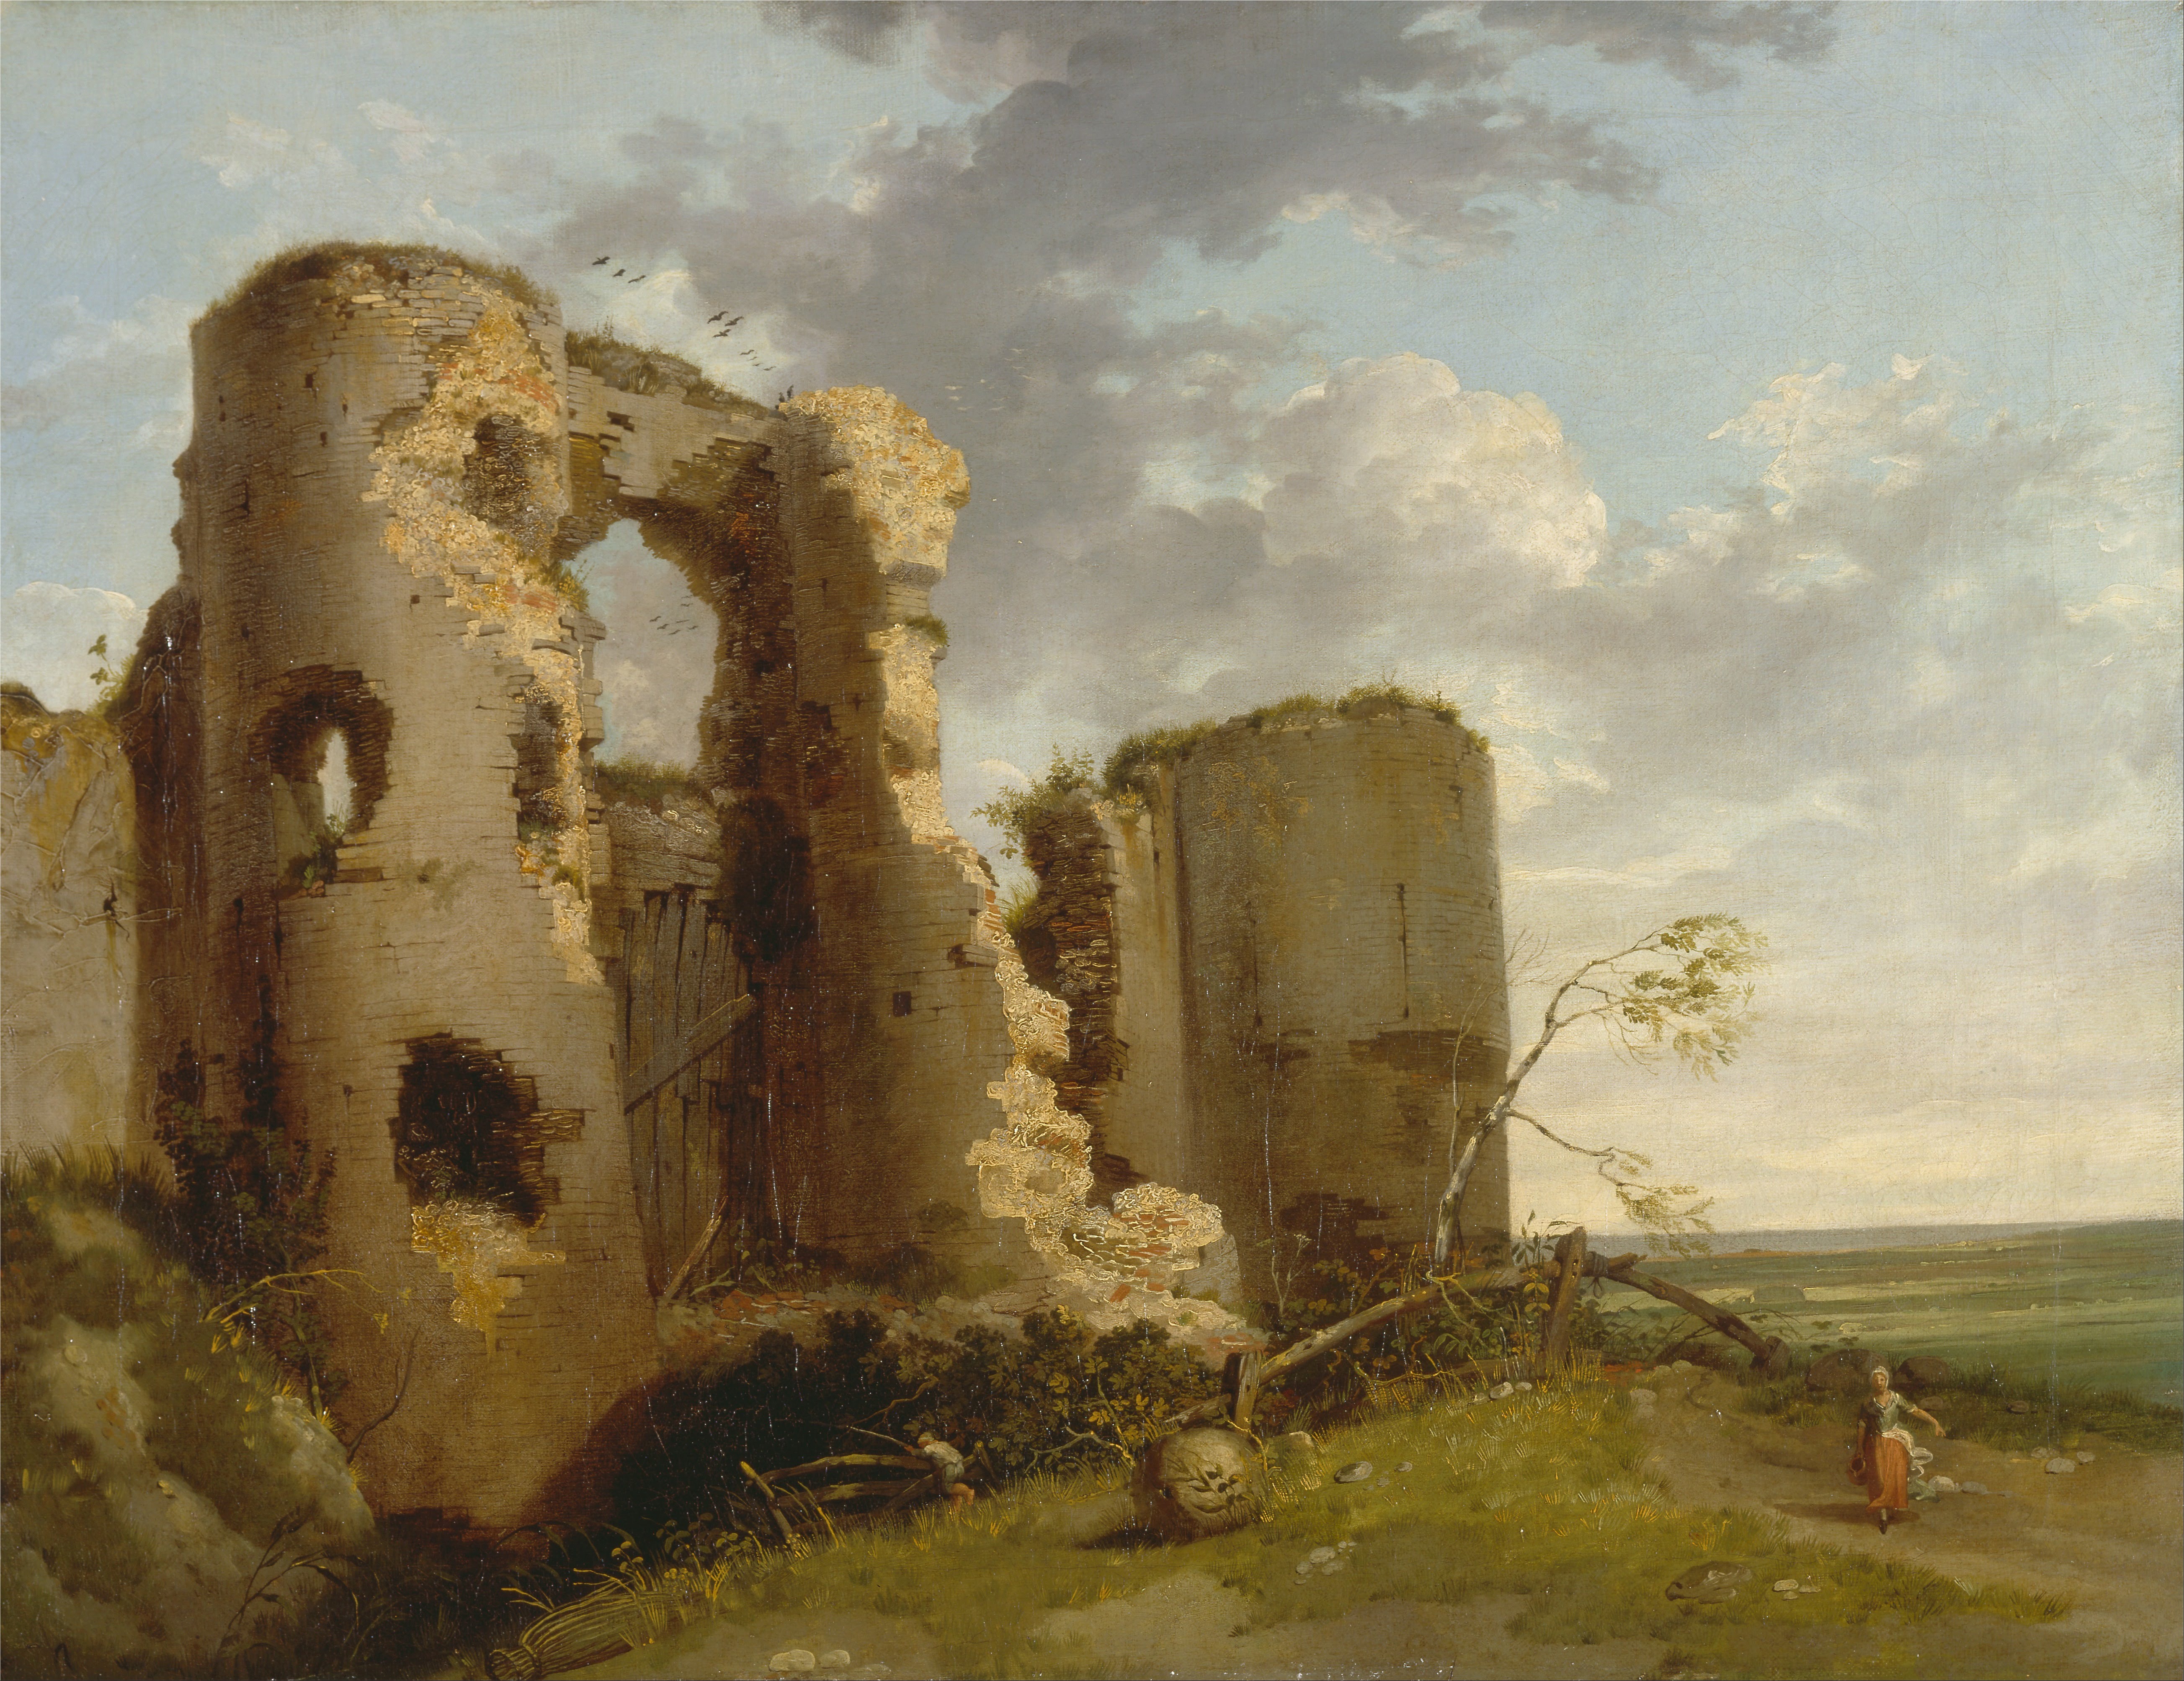
landscape, nature, sky, woman, countryside, country, abandoned, material, painting, outside, art, clouds, temple, buildings, ruins, watercolor paint, oil on canvas, ancient history, john mortimer